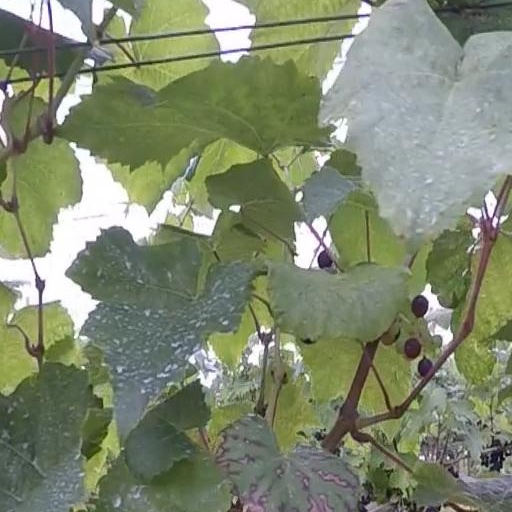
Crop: grape